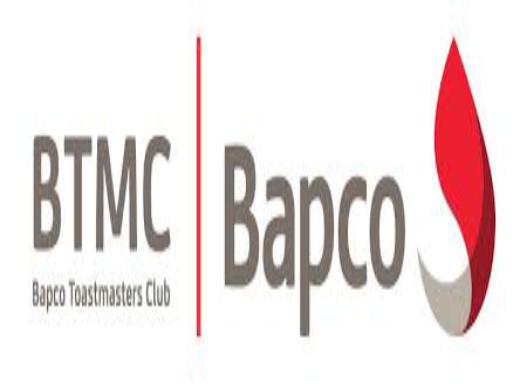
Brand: Bapco
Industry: Others